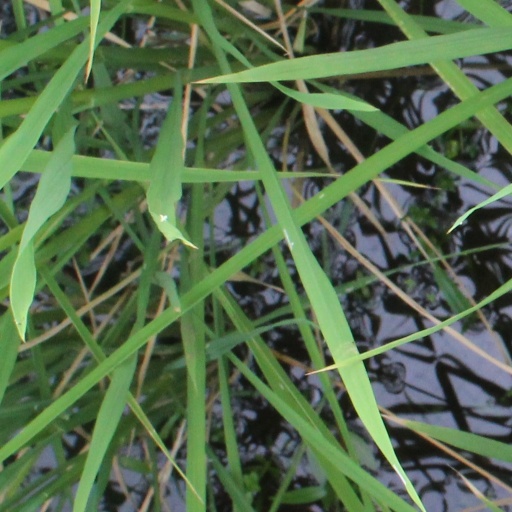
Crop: rice